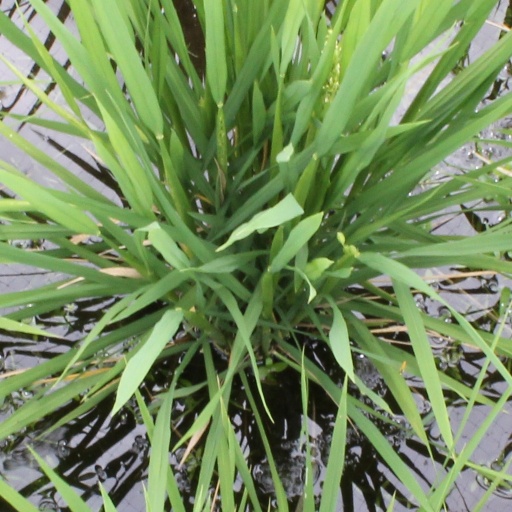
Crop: rice